Lightning

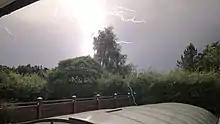
Upwards streamer emanating from the top of a pool cover

There are a number of mechanisms theorized to result in the formation of positive lightning. These are mainly based on movement or intensification of charge centres in the cloud. Such changes in cloud charging may come about as a result of variations in vertical wind shear or precipitation, or dissipation of the storm. Positive flashes may also result from certain behaviour of in-cloud discharges, e.g. breaking off or branching from existing flashes.